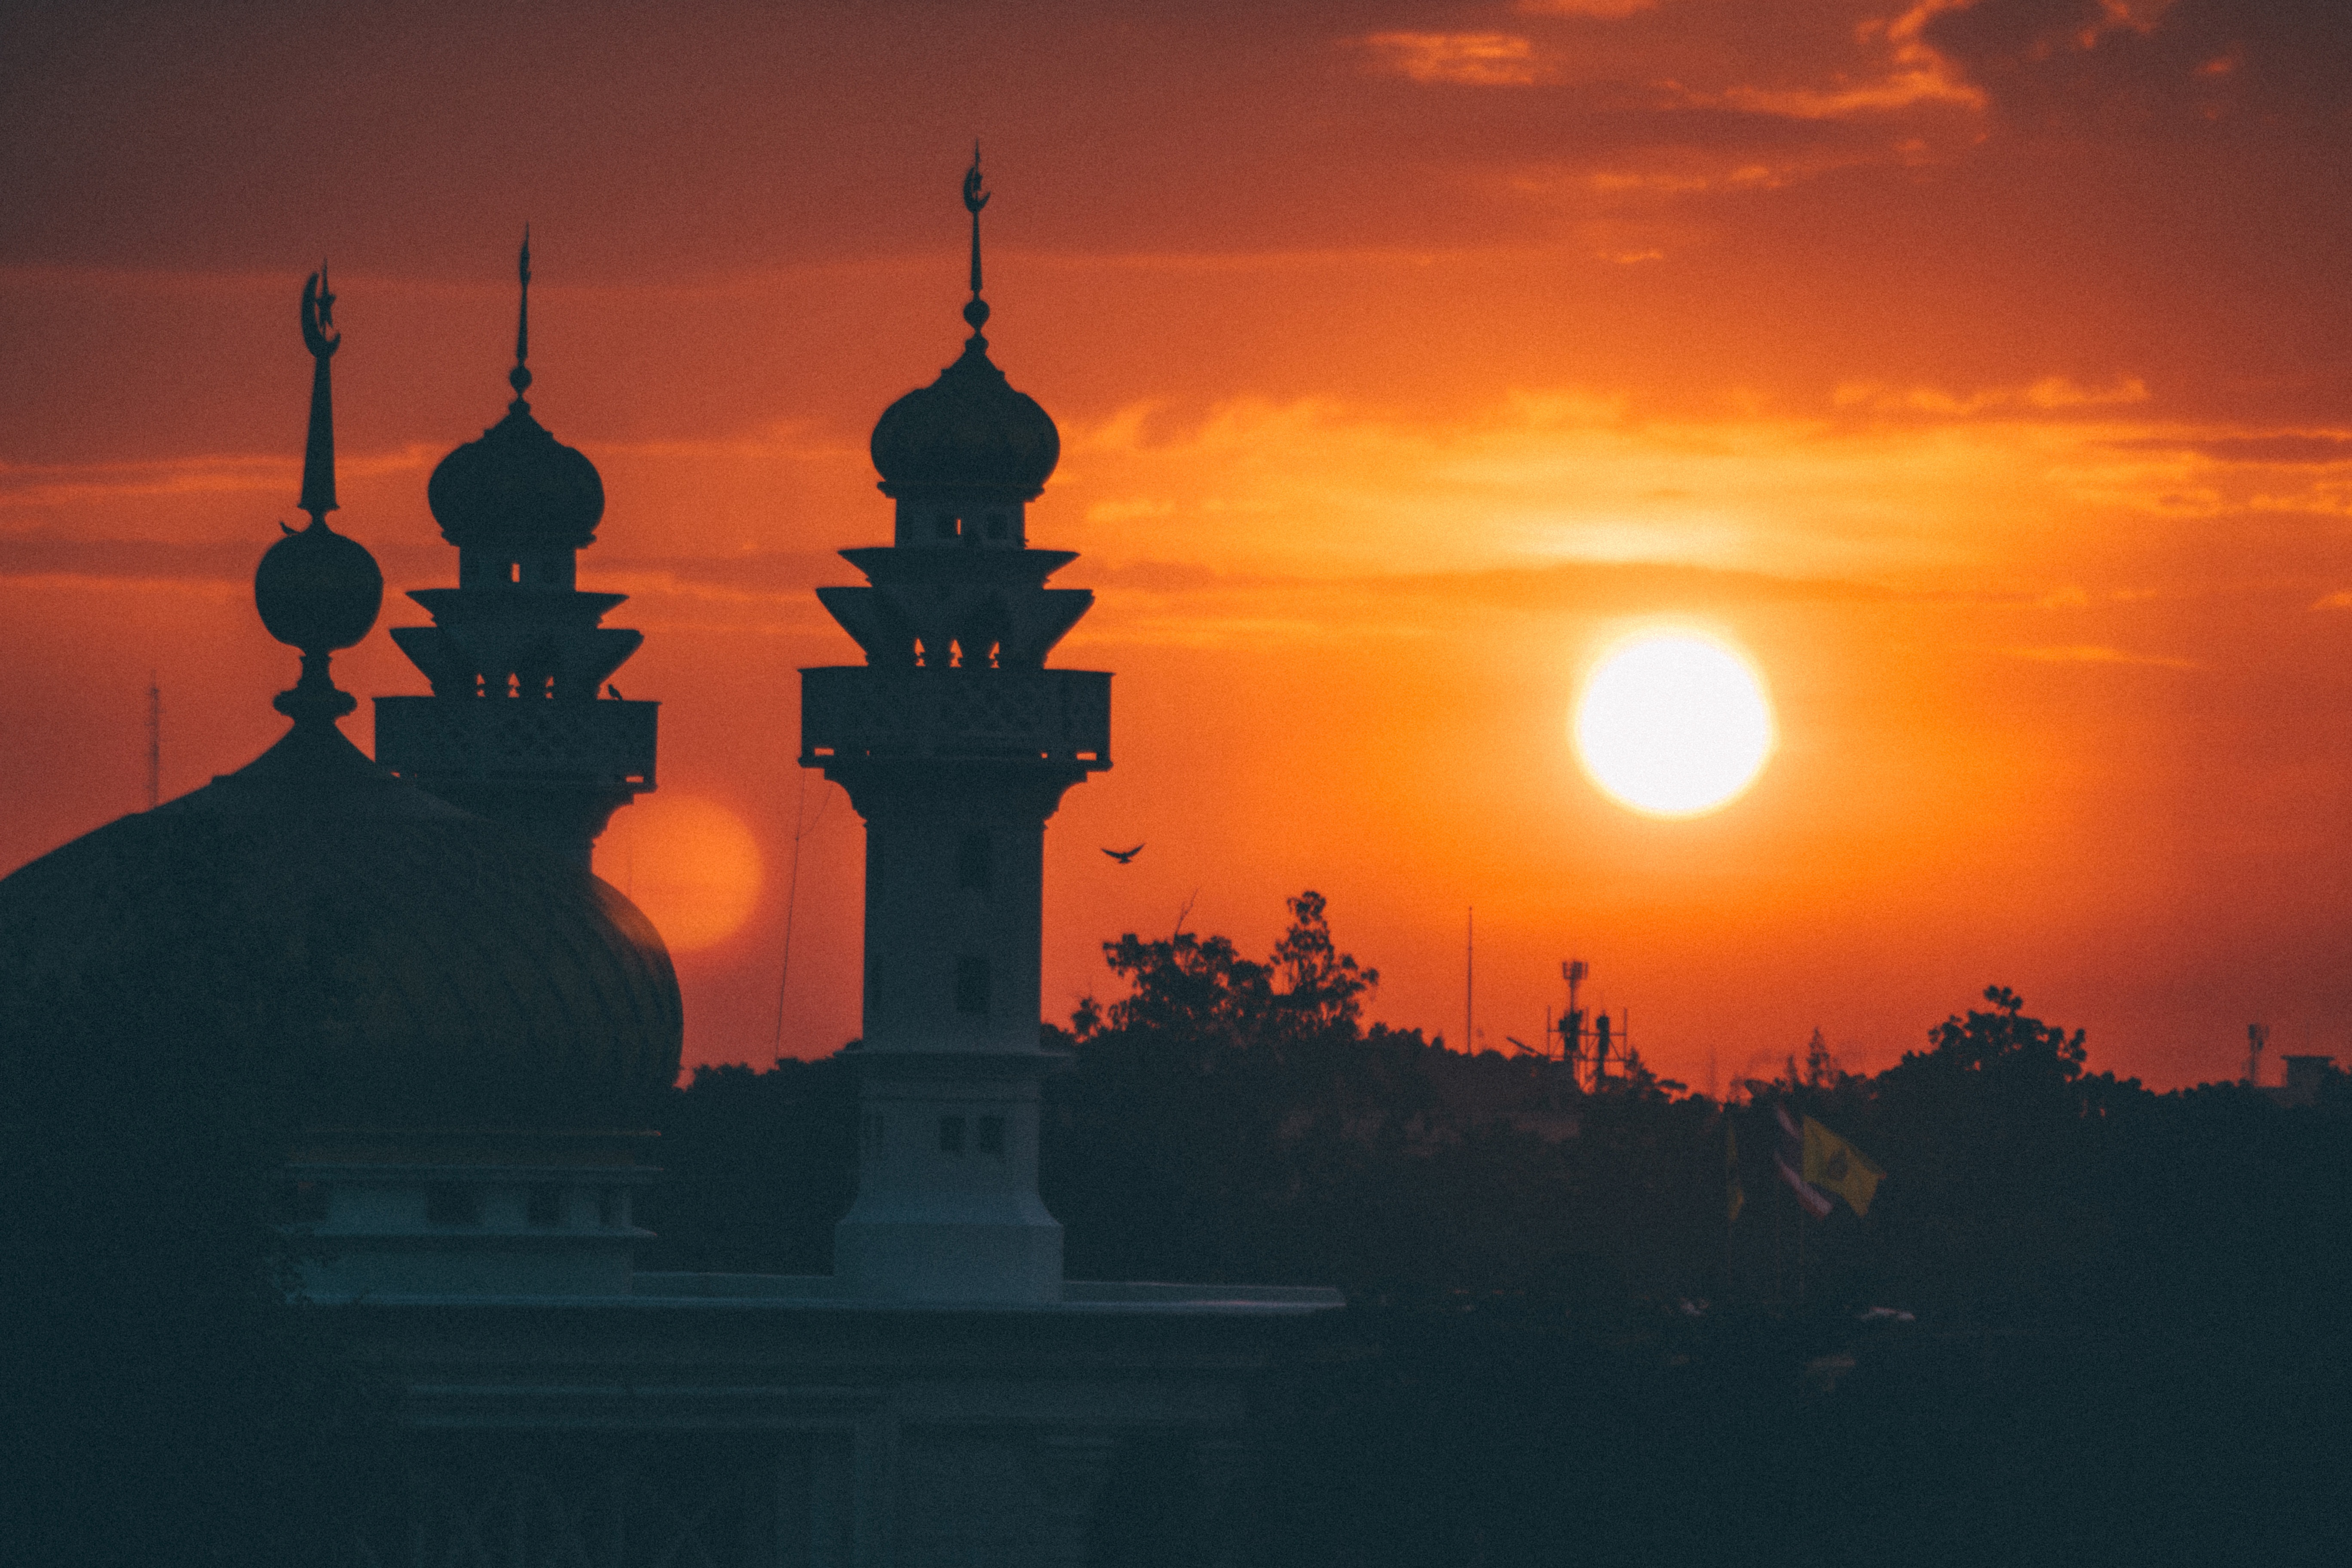
horizon, silhouette, architecture, sky, sun, sunrise, sunset, morning, building, dawn, travel, dusk, evening, tower, landmark, mosque, islam, muslim, islamic, afterglow